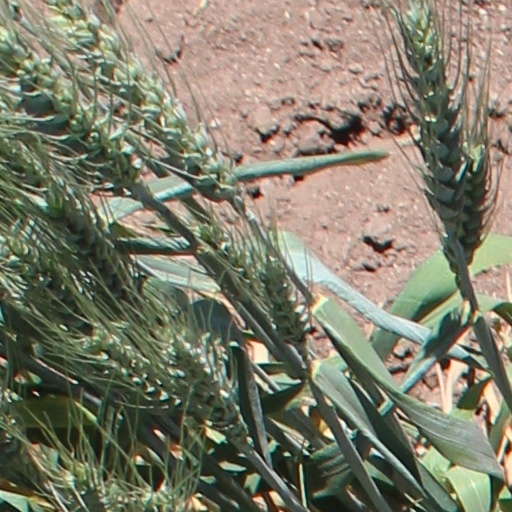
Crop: wheat